City

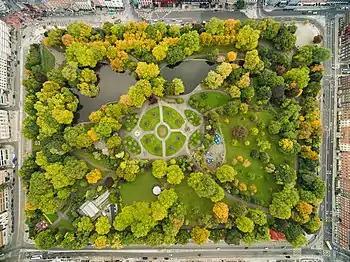
St Stephen's Green, an urban park in Dublin, Ireland

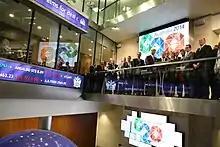
Stock exchanges, characteristic features of the top global cities, are interconnected hubs for capital. Here, a delegation from Australia visits the London Stock Exchange.

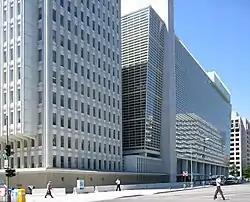
The World Bank headquarters in Washington, D.C.

Because cities rely on specialization and an economic system based on wage labor, their inhabitants must have the ability to regularly travel between home, work, commerce, and entertainment. City dwellers travel by foot or by wheel on roads and walkways, or use special rapid transit systems based on underground, overground, and elevated rail. Cities also rely on long-distance transportation (truck, rail, and airplane) for economic connections with other cities and rural areas.